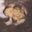
Label: frog